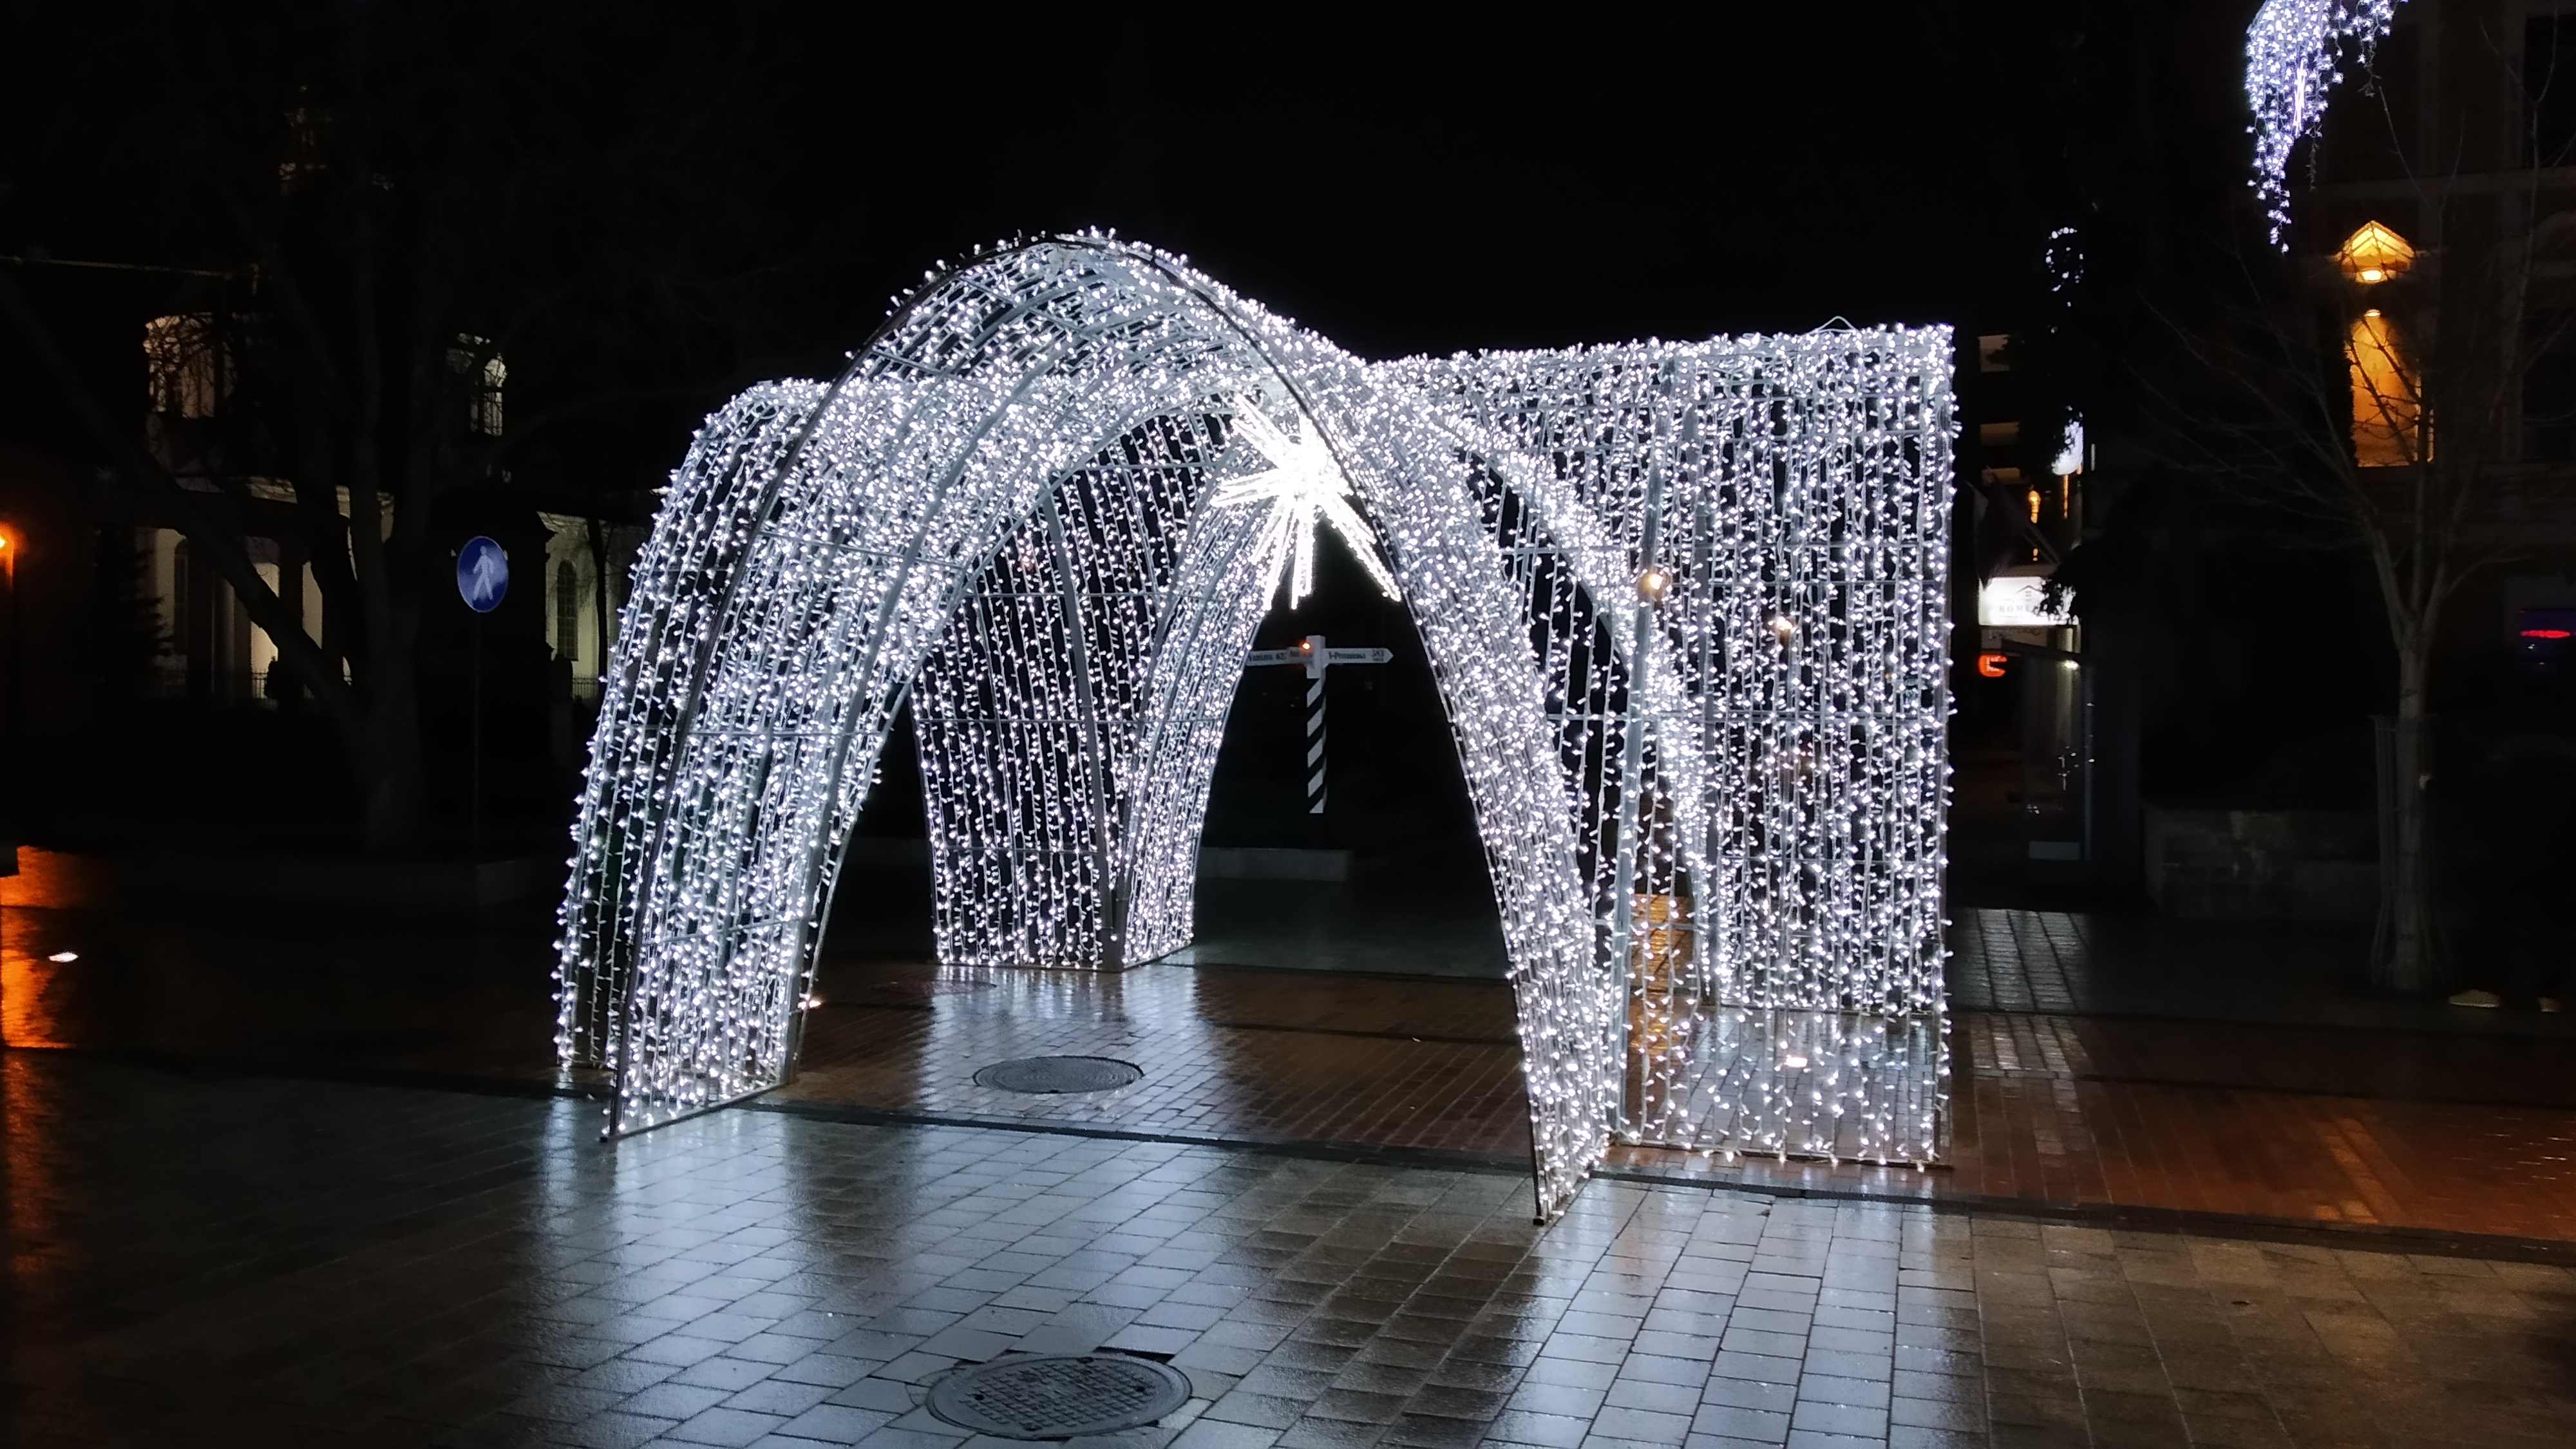
natural, light, lighting, architecture, night, christmas lights, tree, sculpture, water feature, world, winter, art, interior design